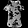
Label: Shirt